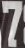
Number: 7